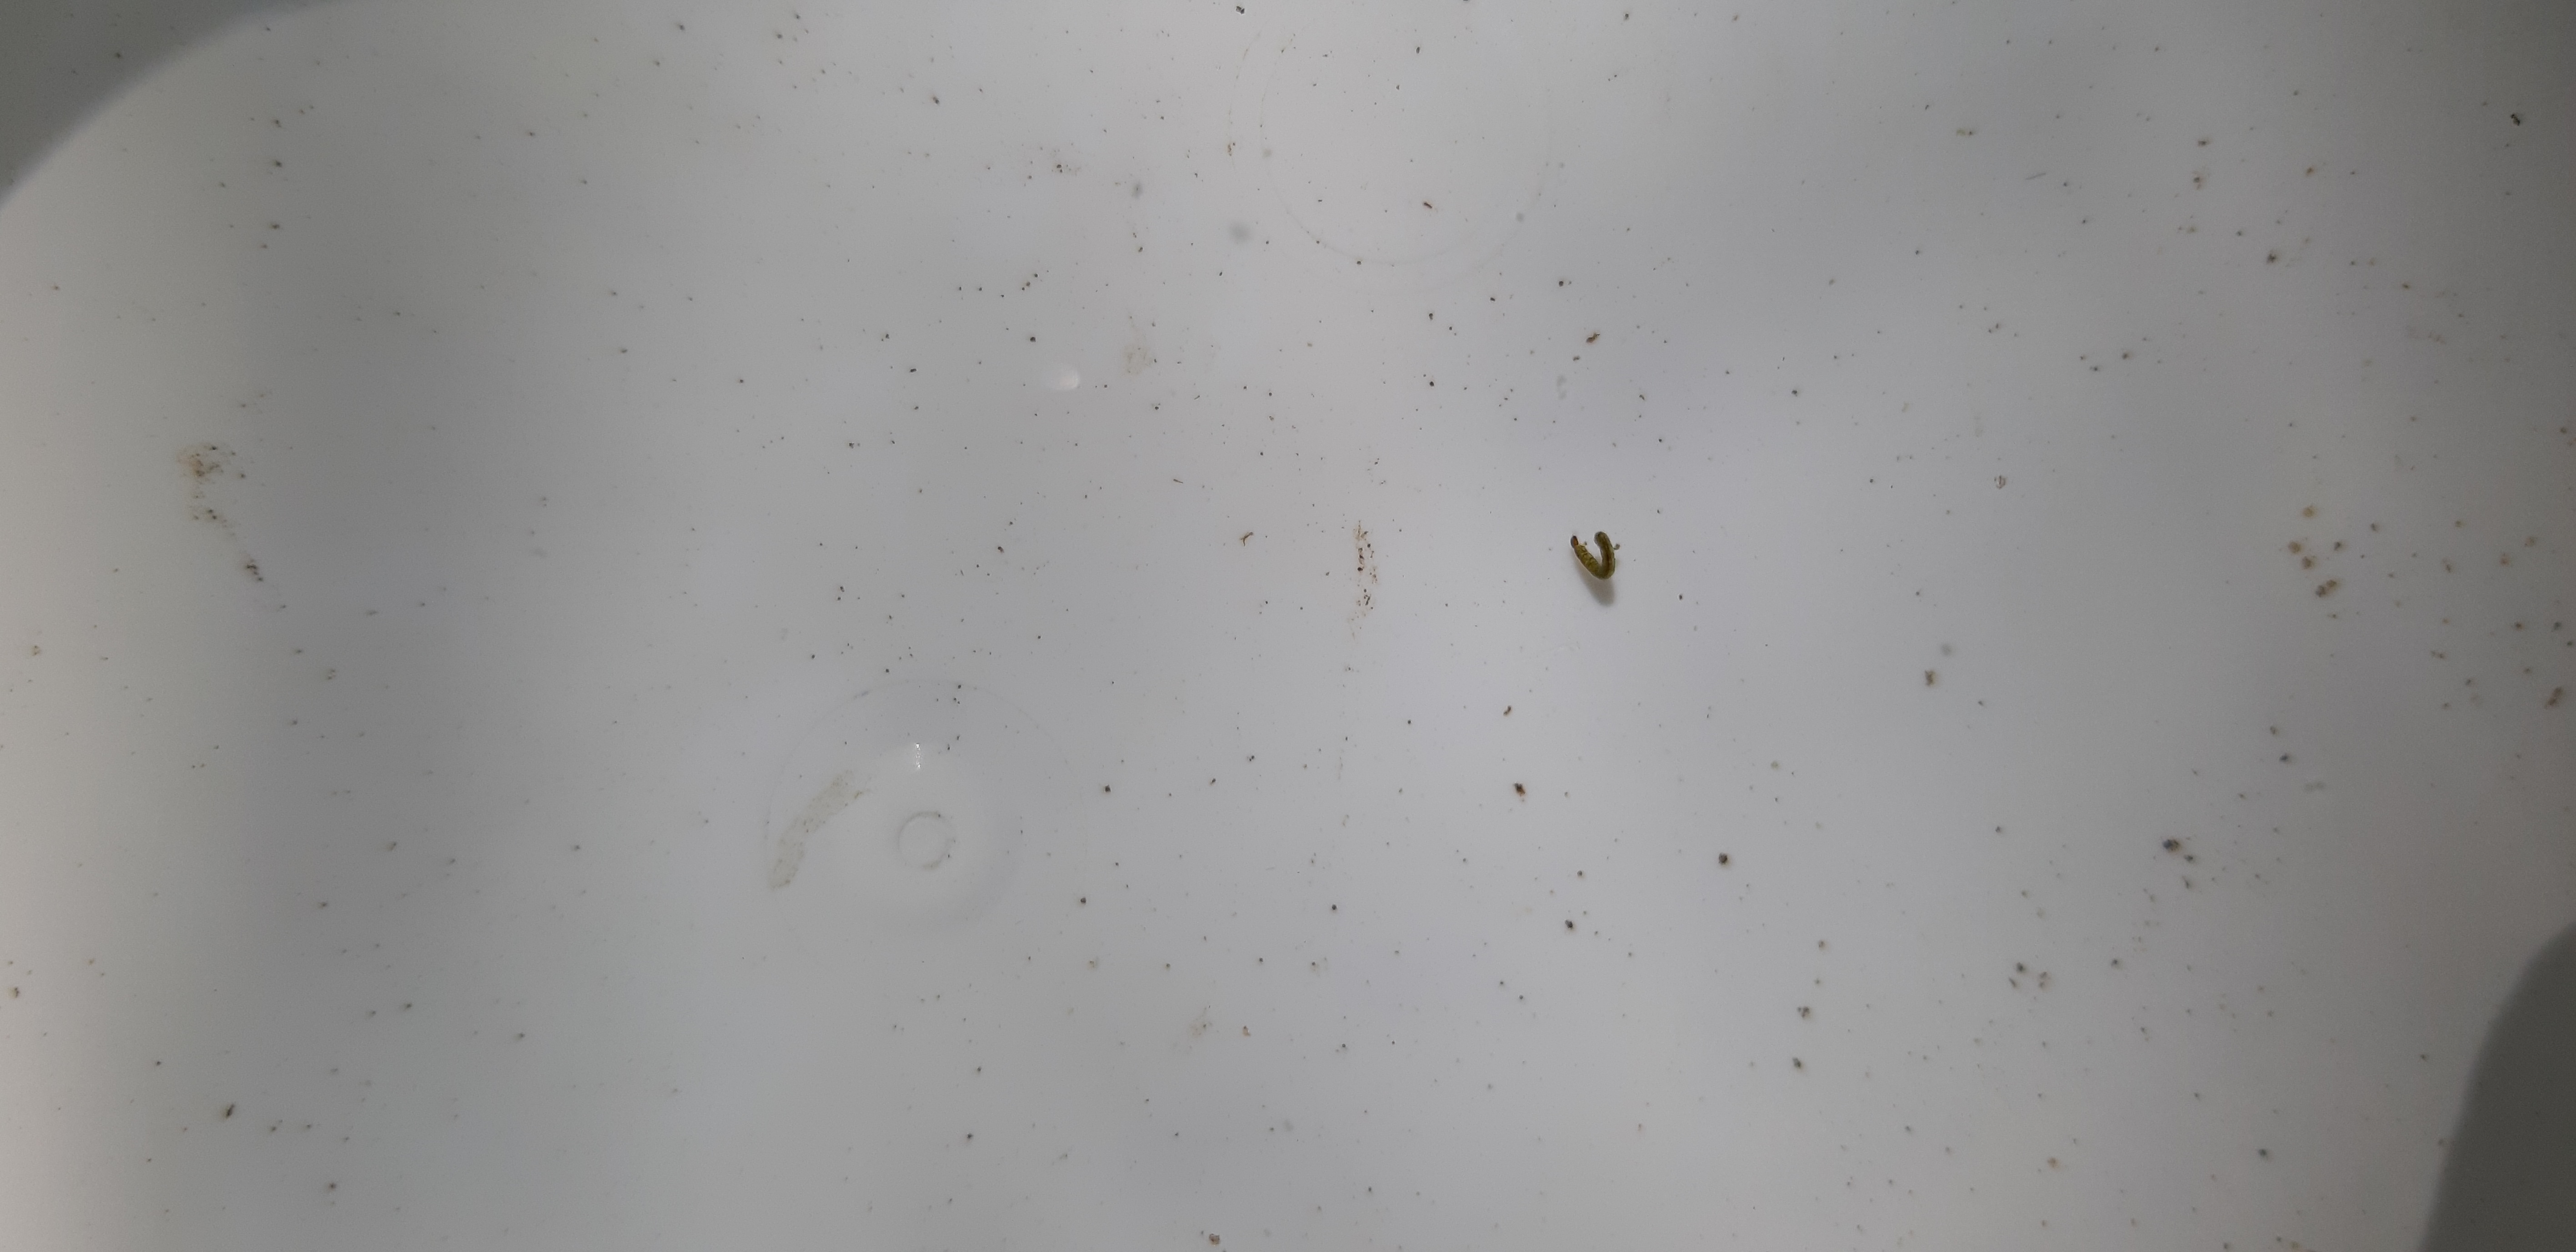
Macroinvertebrate group: caddisflies